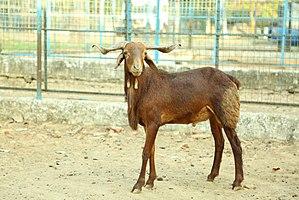
Le Madras Red est une race de mouton élevée en Inde et connue pour la qualité de sa viande et de son cuir. Elle appartient au groupe des races à poil d'Inde du Sud et est parfois appelée « Madras du Sud ».
Le cheptel ovin mondial compte un milliard de têtes. Classées par pays, voici une liste des principales races de moutons connues :